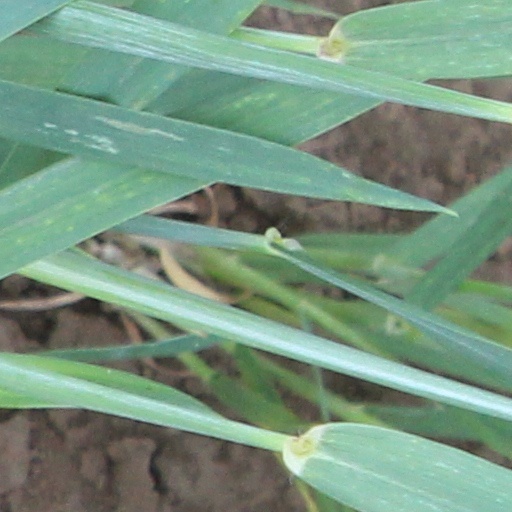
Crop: wheat